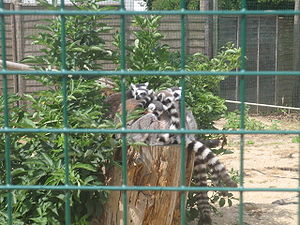
Isle of Wight Zoo / Primater
Lemurer.
Isle of Wight Zoo, tidligere kendt som Isle of Wight Tiger and Lemur Sanctuary, er en zoologisk have, der har til huse i et fort, på Sandowns kystlinie. Denne er i øjeblikket hjemsted for den største bestand af tigre i Storbritannien.